Blackbird (Beatles song)

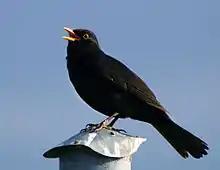
"Blackbird" includes the sound of a male common blackbird singing

The song was recorded on 11 June 1968 at EMI's Abbey Road Studios' Studio 2, in London, with George Martin as the producer and Geoff Emerick as the audio engineer. It is a solo performance with McCartney playing a Martin D-28 acoustic guitar. The track includes recordings of a male common blackbird singing in the background.